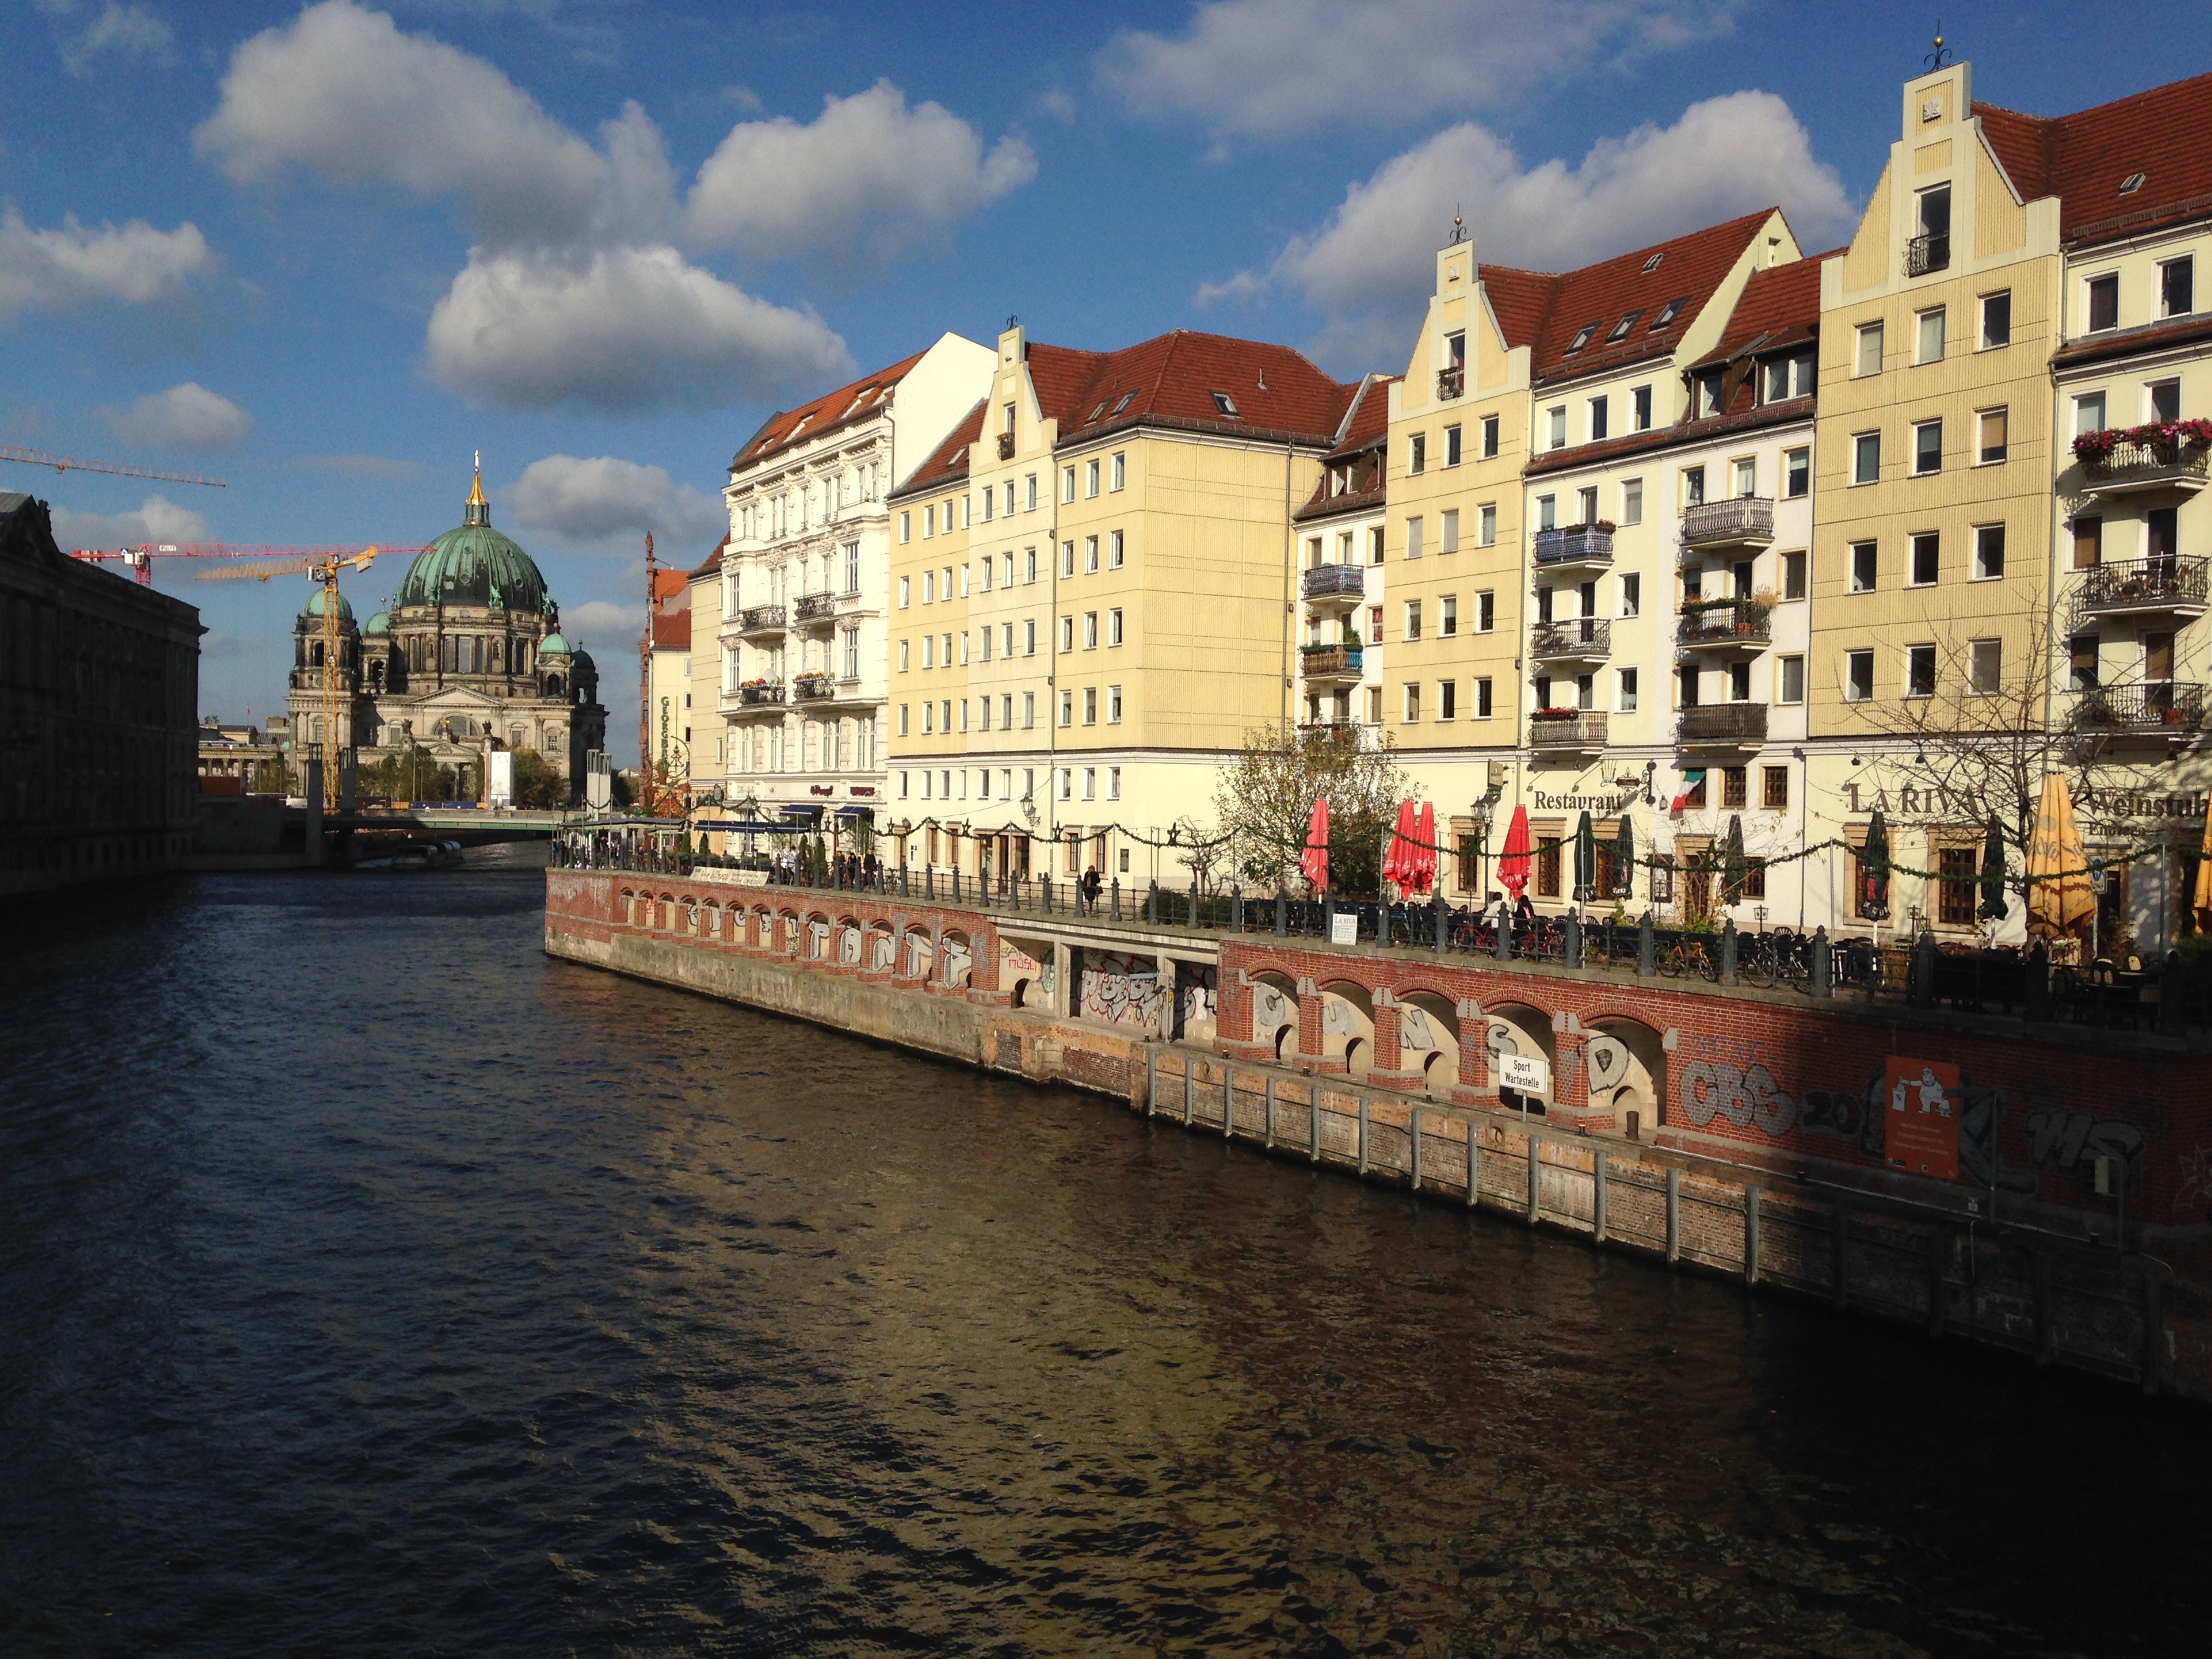
sea, town, city, river, canal, cityscape, evening, reflection, vehicle, landmark, harbor, tourism, waterway, body of water, berlin, channel, landform, geographical feature, human settlement